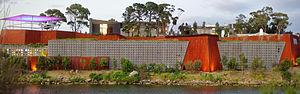
Le Museum of Old and New Art est un musée d'art contemporain créé et financé par David Walsh. Il est situé à Hobart en Tasmanie. Il a ouvert le 21 janvier 2011. Il remplace le Moorilla Museum of Antiquities, ouvert en 2001. Il a été conçu par le cabinet d'architecture Fender Katsalidis Architects.